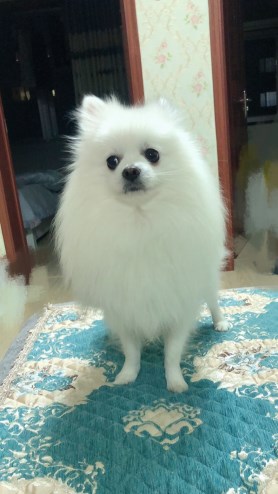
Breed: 1936-n000005-Pomeranian